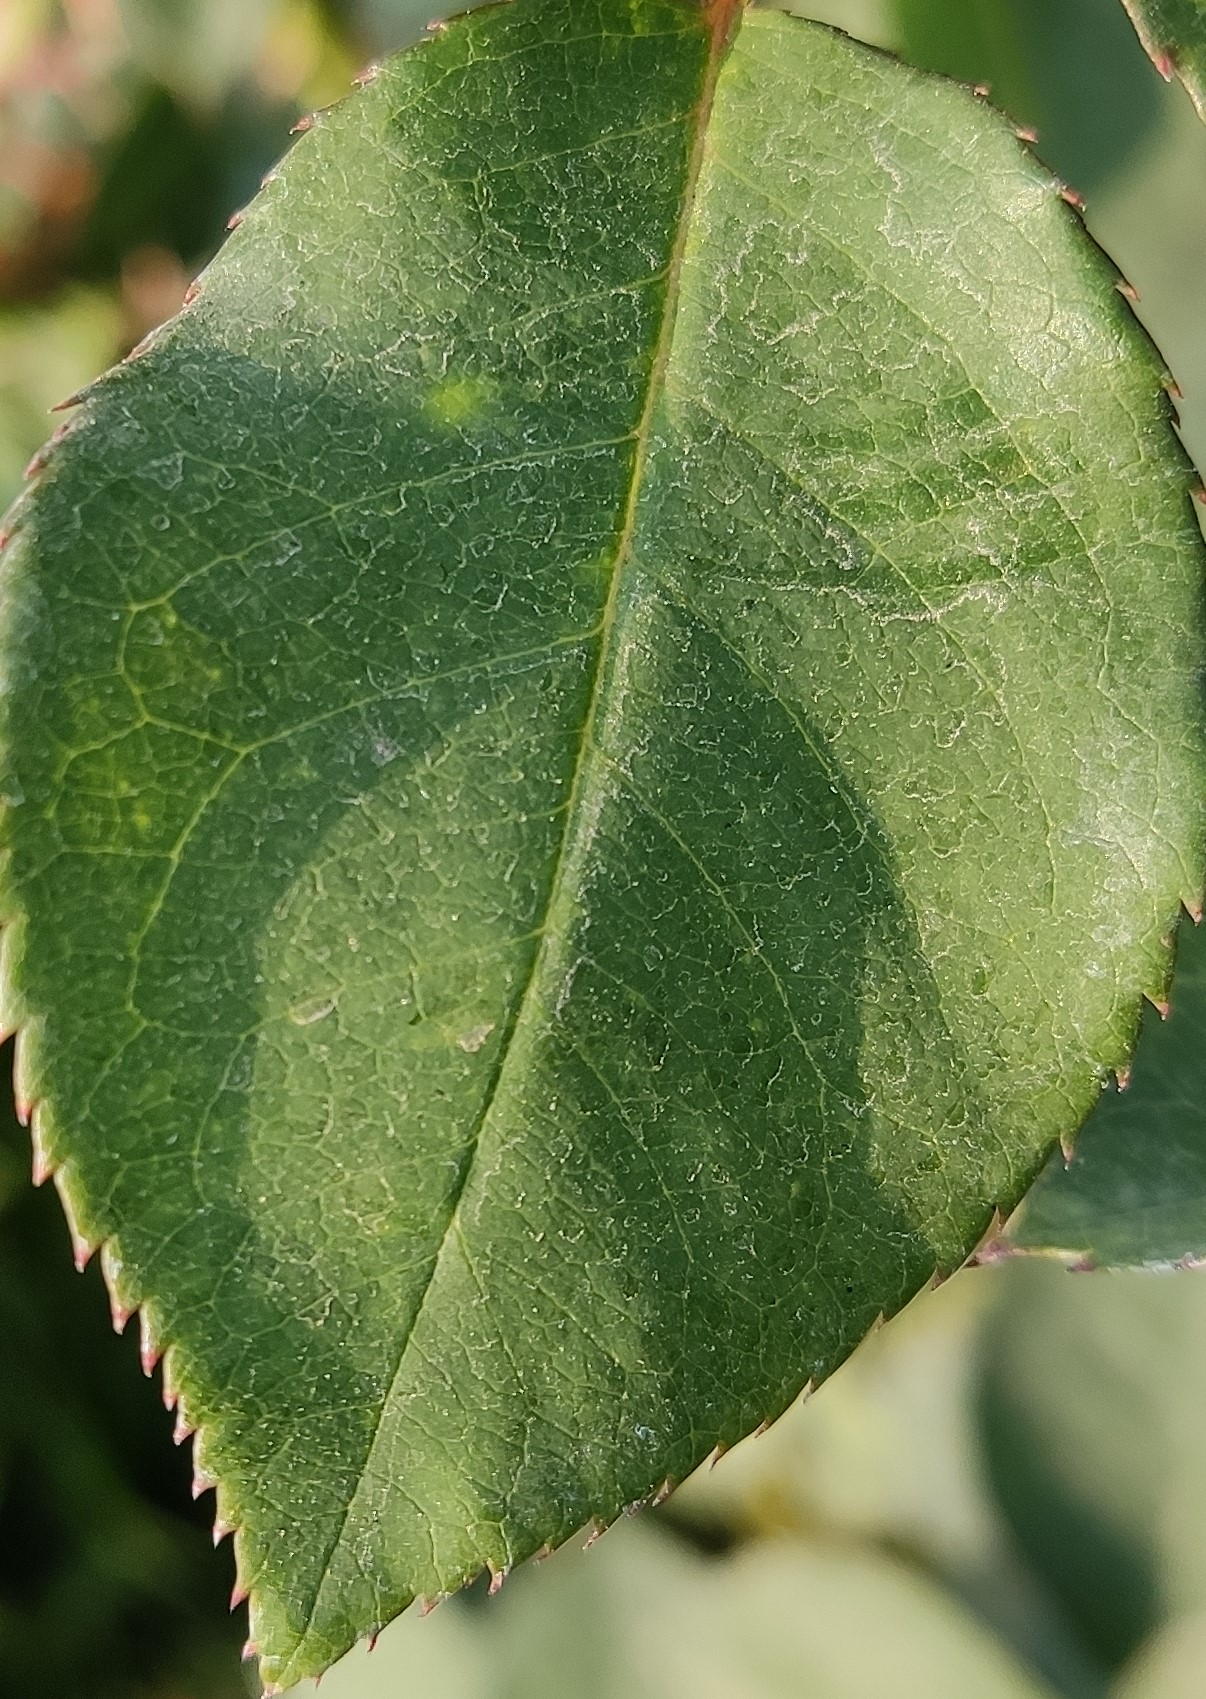
Label: Fresh Leaf